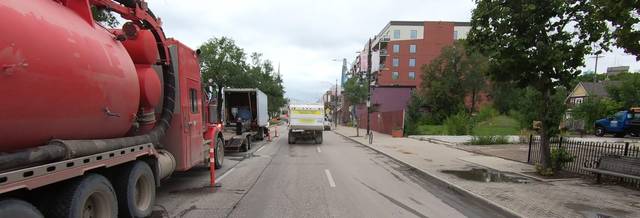
Region: Canada
Coordinates: 49.892, -97.123